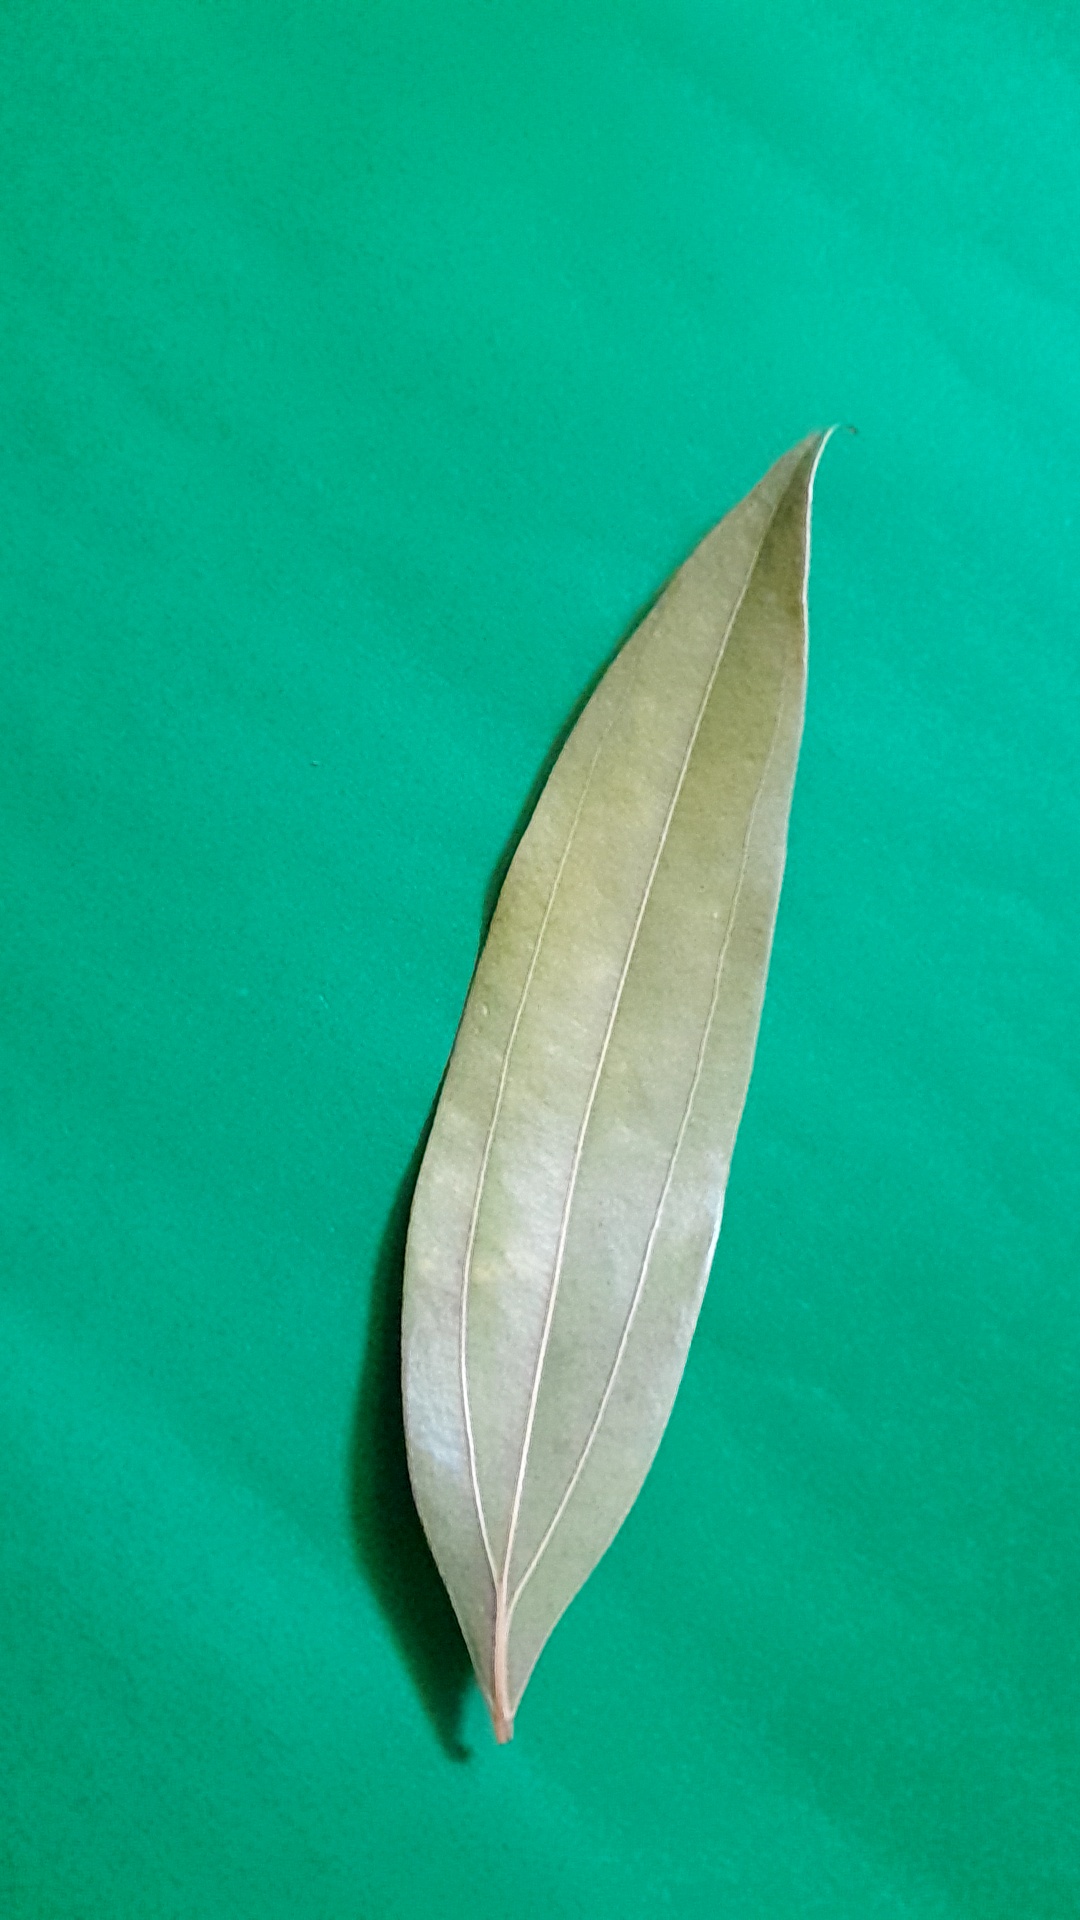
Label: Dry Leaf